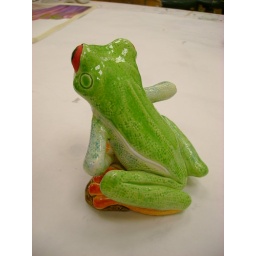
glossy green tree frog, photo taken by J Bell in wtrclr class